Yibna

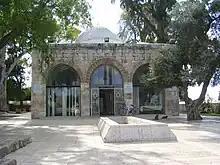
The Mausoleum of Abu Huraira, 2010

Byzantine period finds from excavations include an aqueduct east of the tell, and a kiln. The world's largest wine factory from the Byzantine period has been uncovered by Israeli archaeologists, after a two-year excavation process; the importance of its wine was exemplified by its use by emperor Justin II in 566 at his table during his coronation feast.